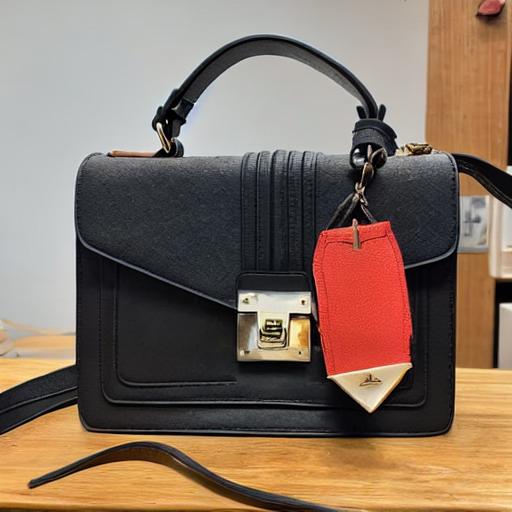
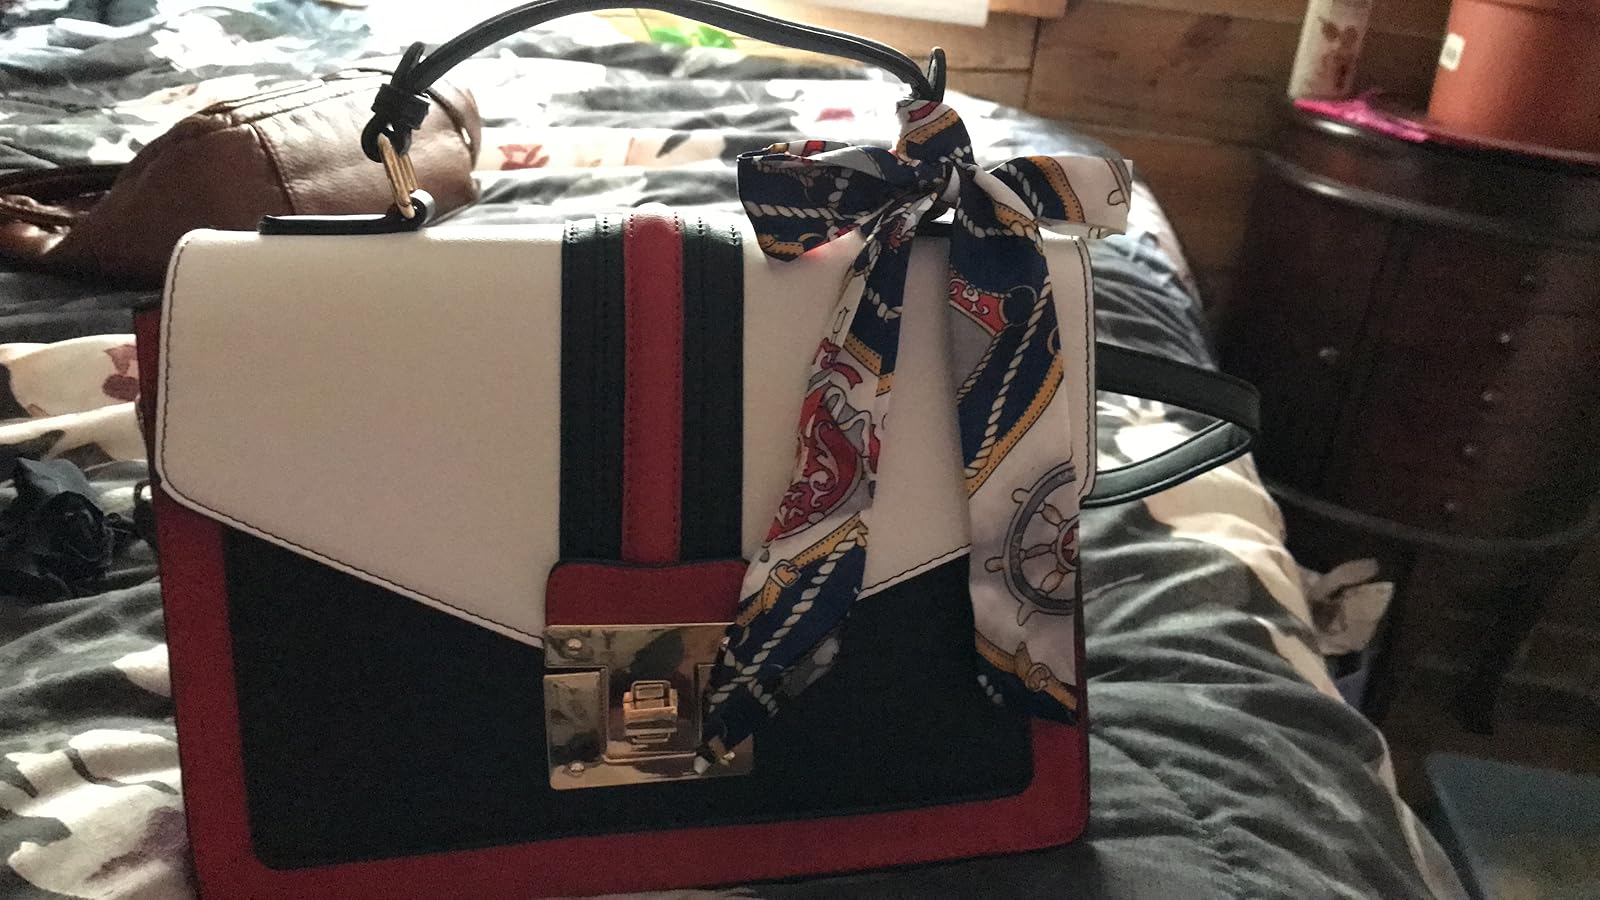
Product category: accessories_handbag
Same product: no